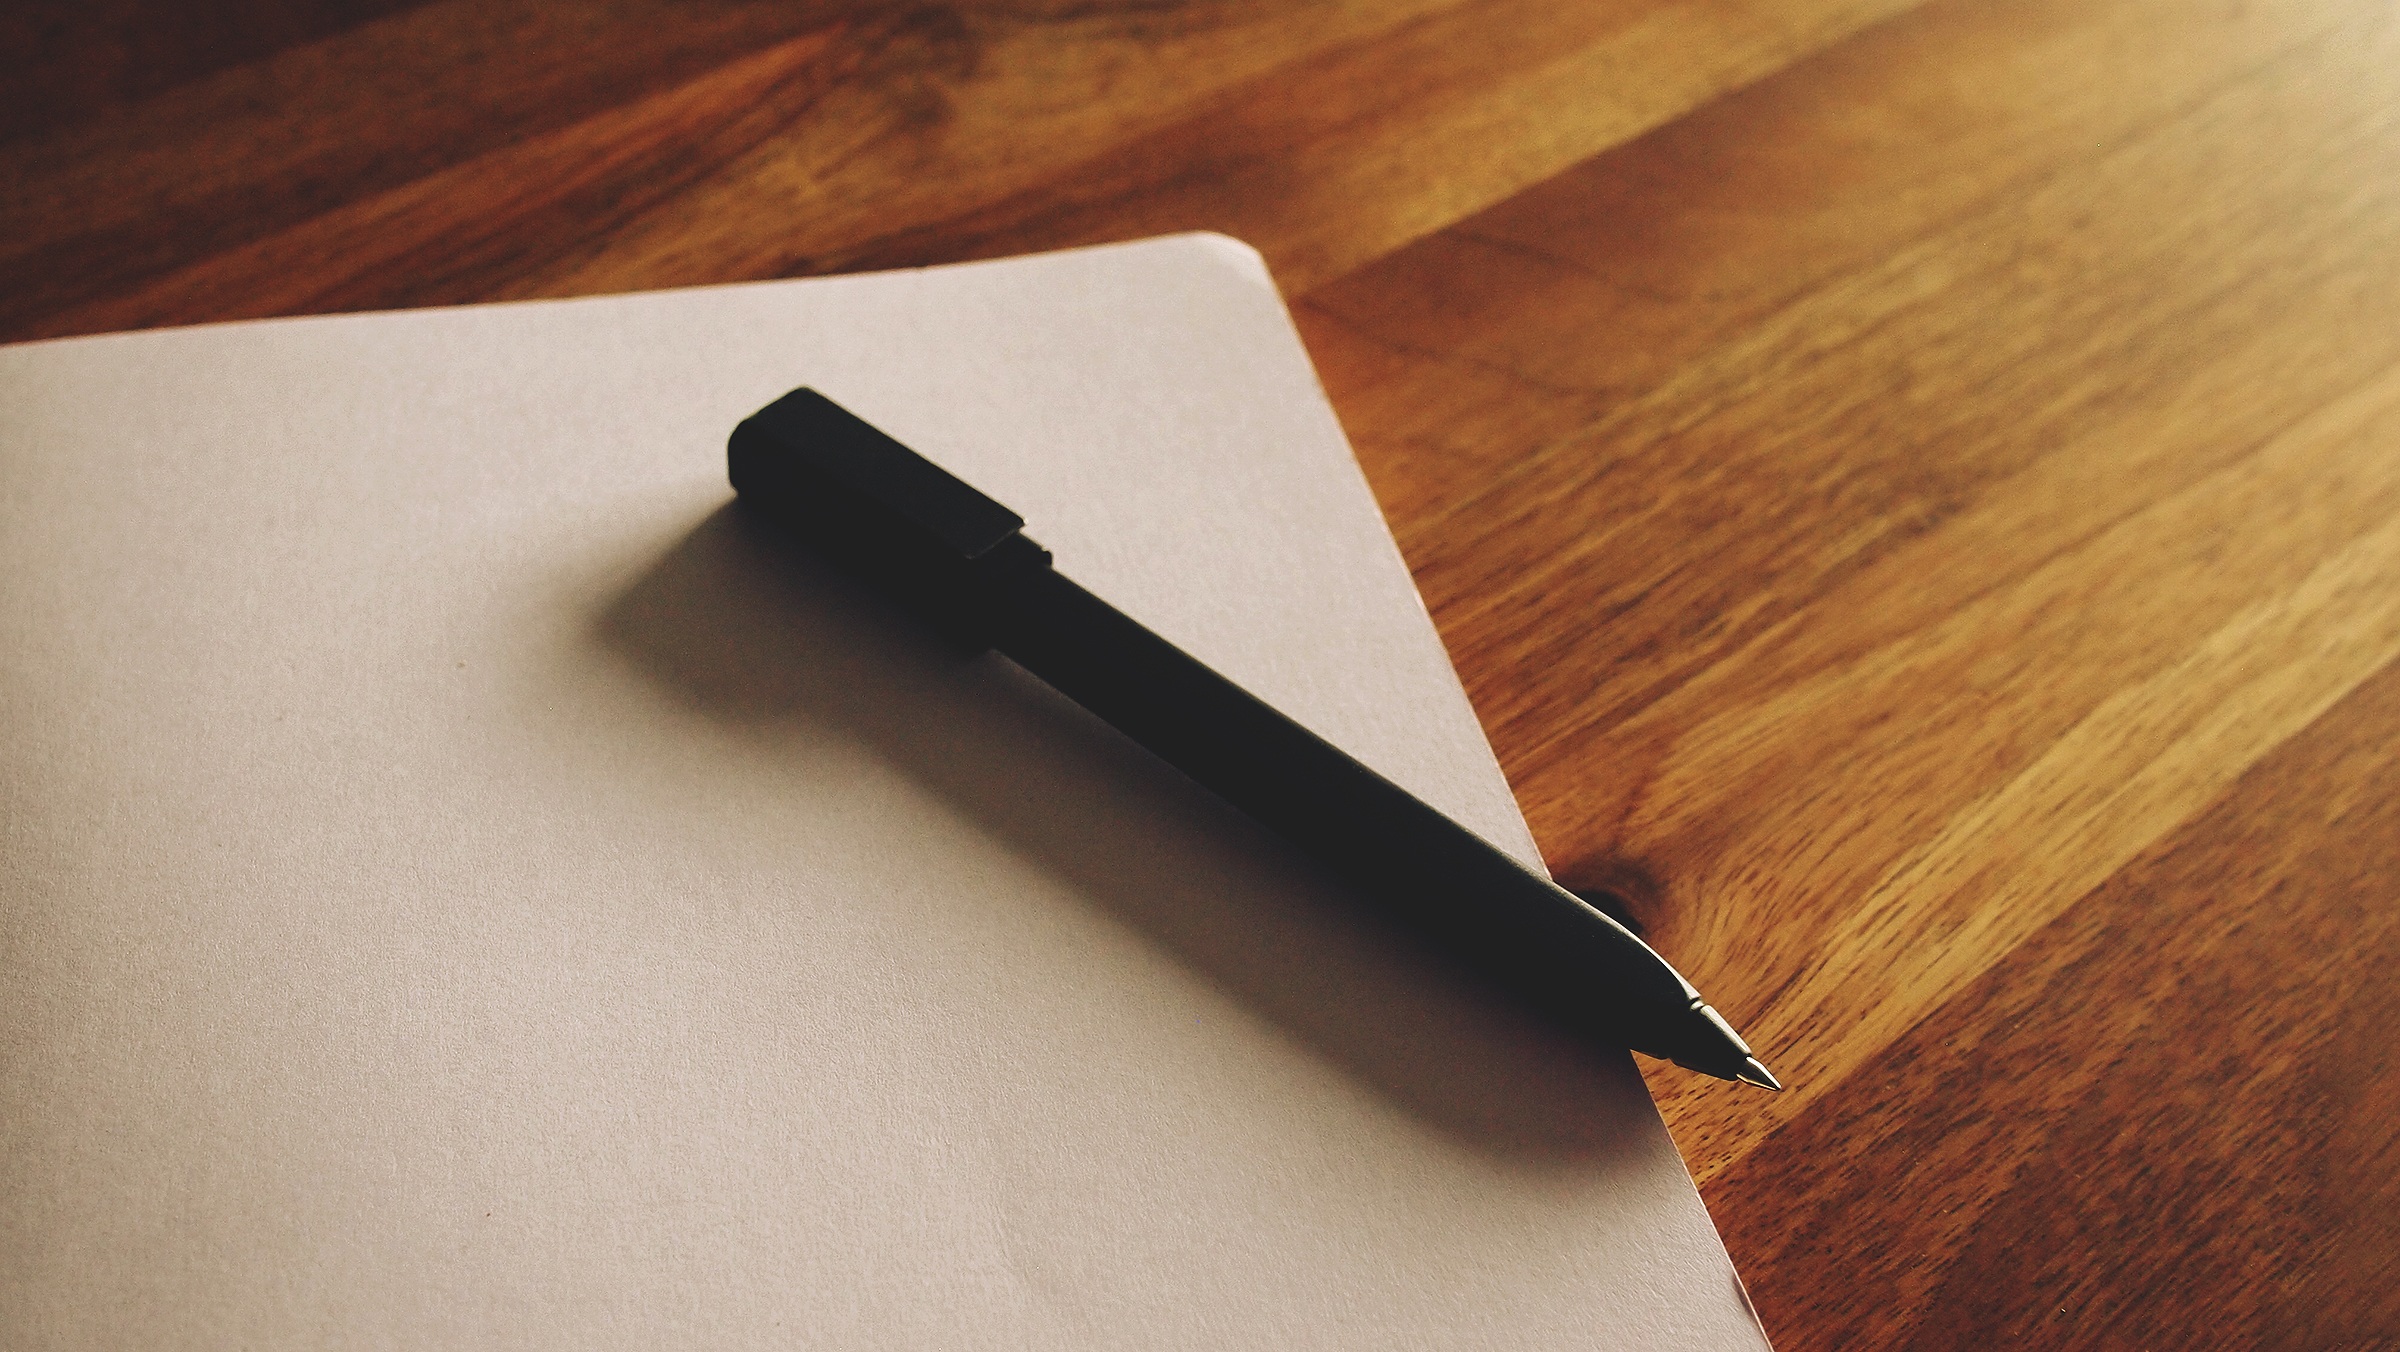
desk, writing, work, working, table, wood, white, floor, pen, notepad, meeting, corporate, office, professional, business, paper, planning, document, information, job, financial, workplace, paperwork, finance, occupation, empty sheet